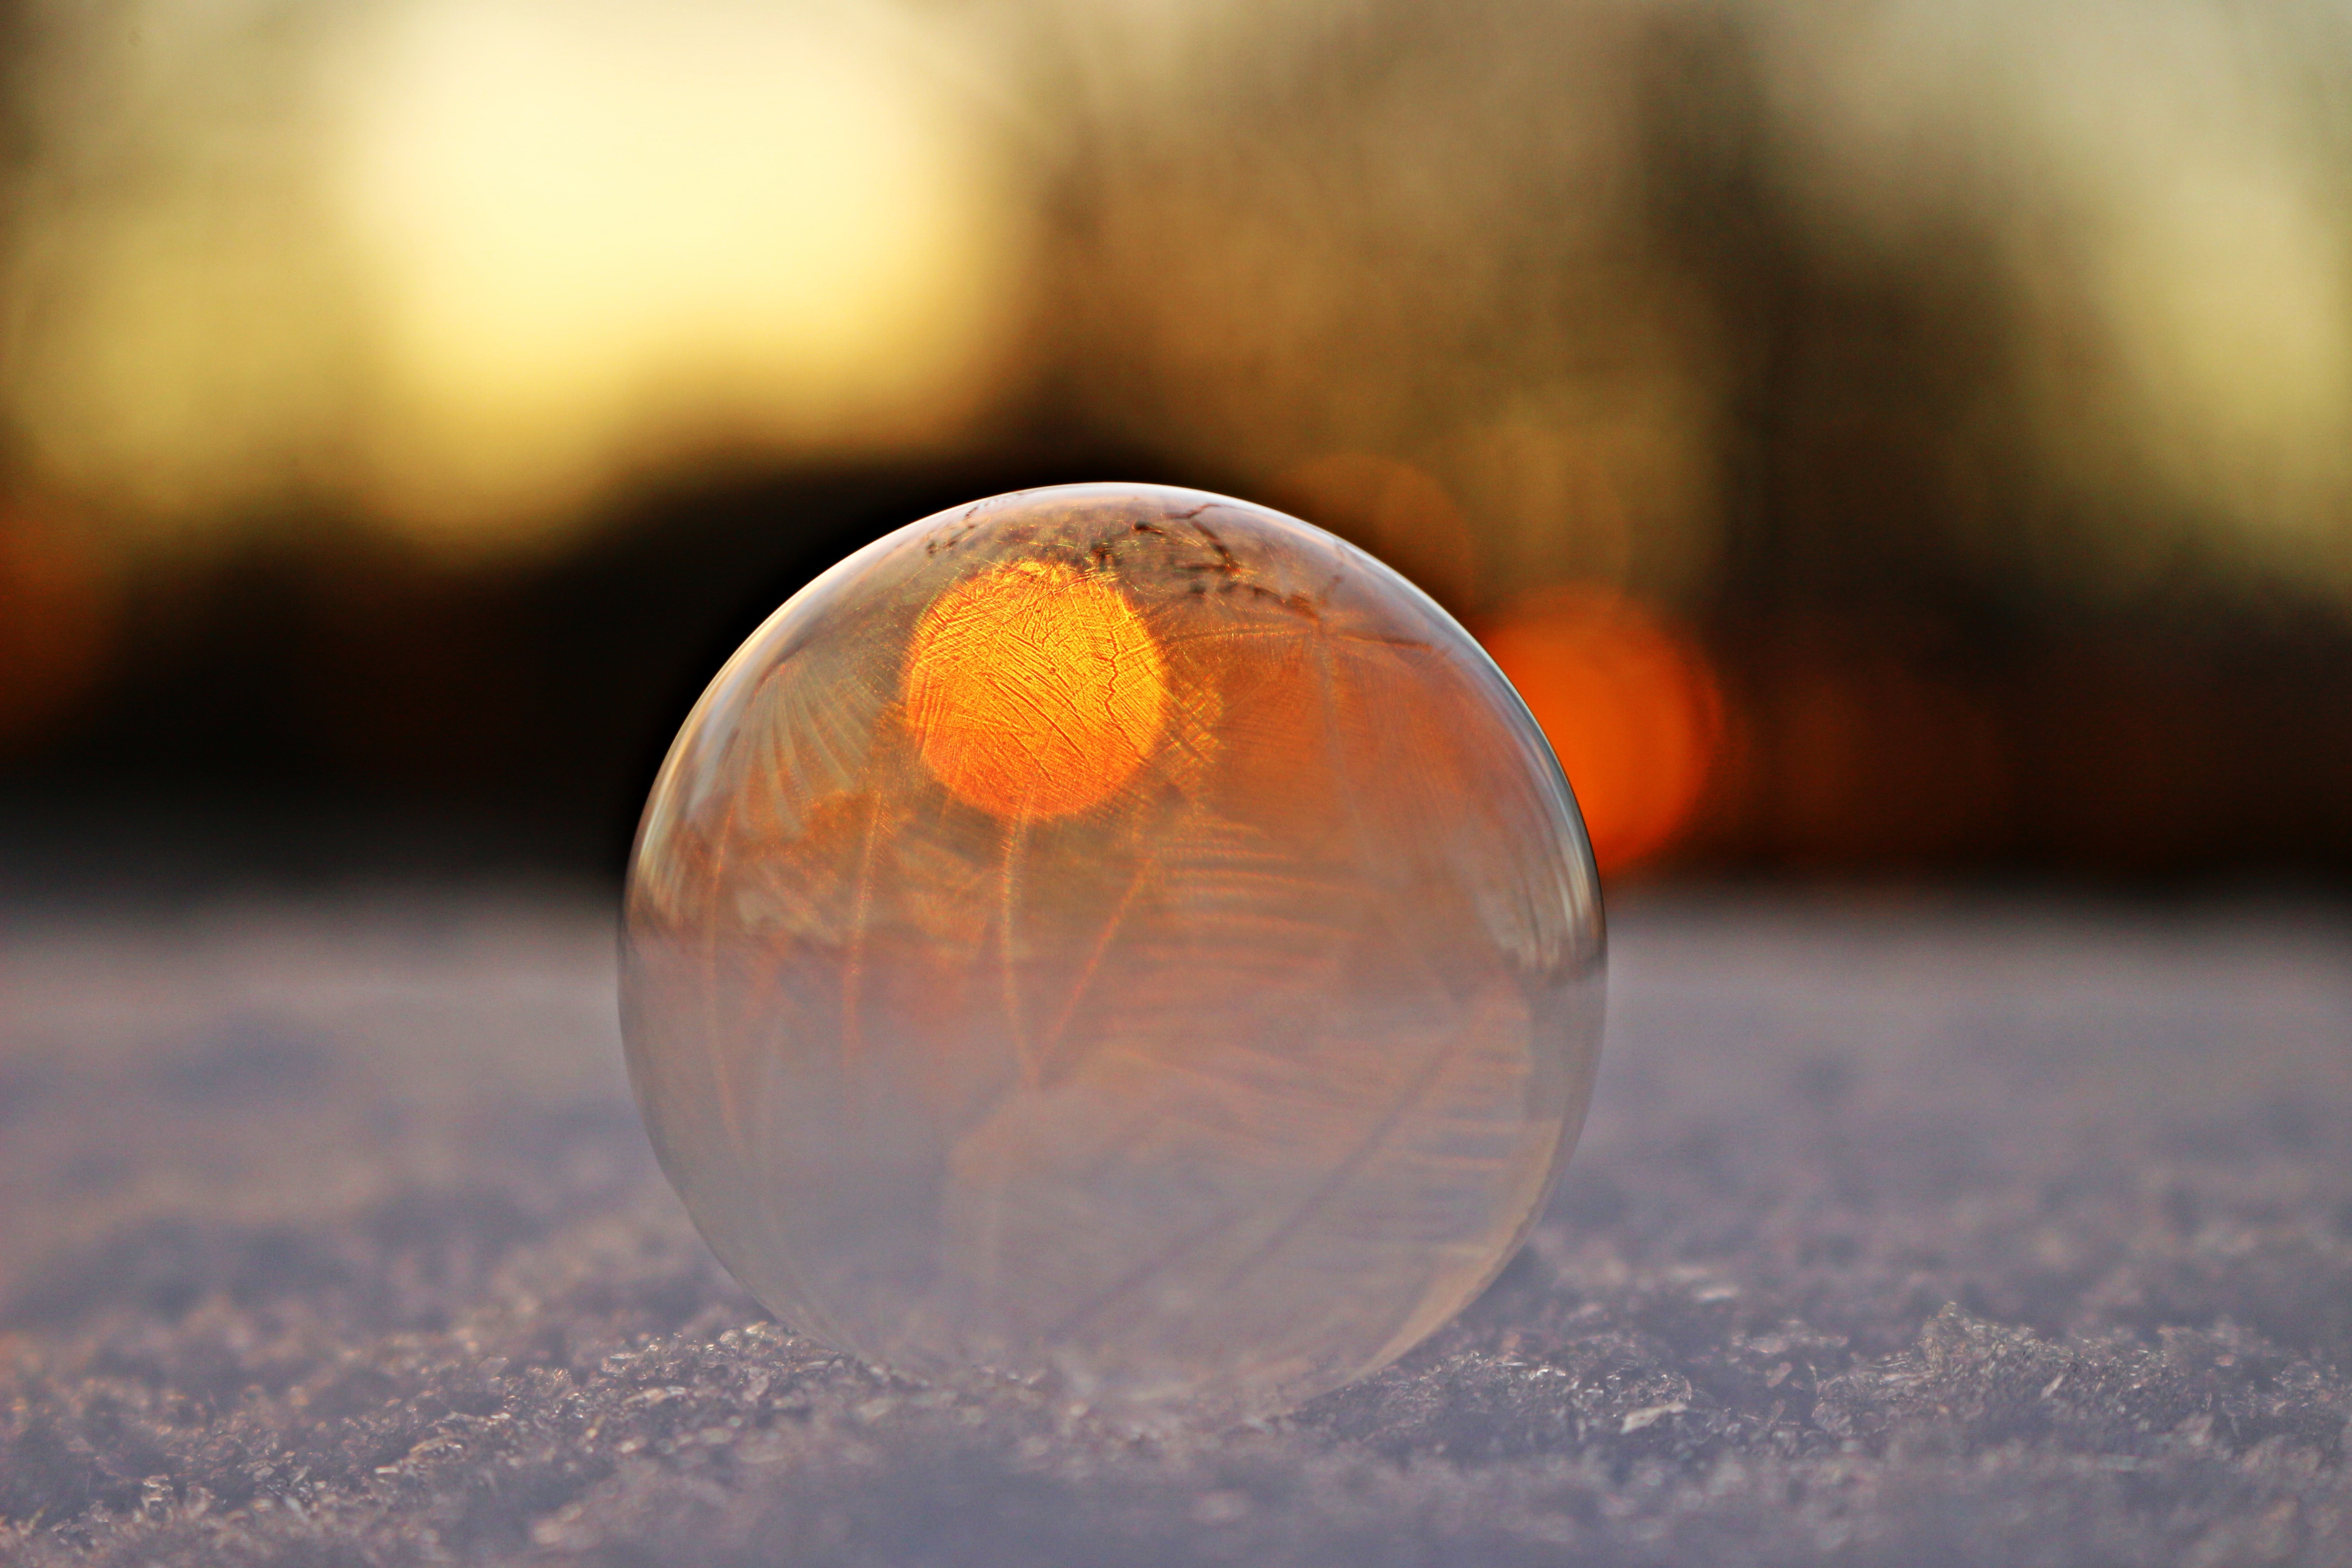
cold, winter, light, photography, sunlight, morning, reflection, color, freeze, frozen, yellow, bubble, circle, close up, ball, sphere, soap bubble, shape, afterglow, macro photography, eiskristalle, frozen bubble, computer wallpaper